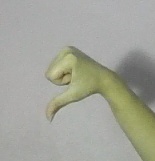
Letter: waw